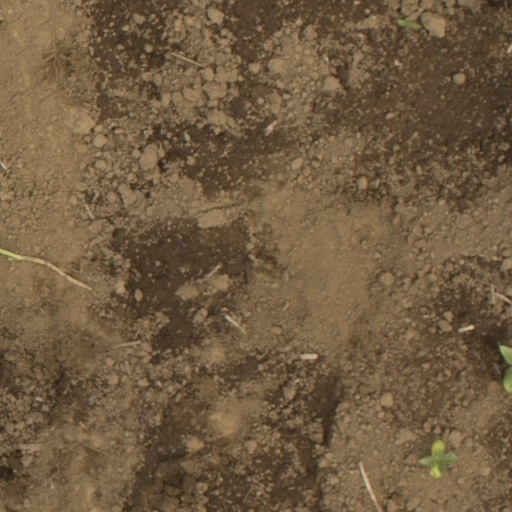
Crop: Jerusalem artichoke